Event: Nepal Earthquake
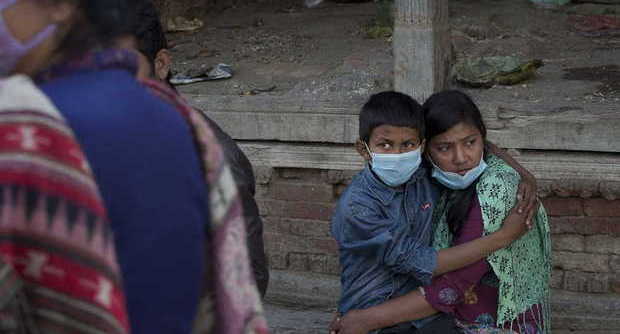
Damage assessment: no_damage